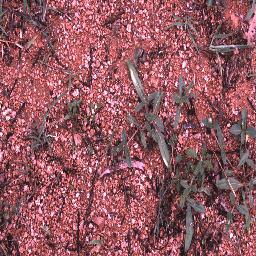
Label: negative